Naval Medical Center Portsmouth

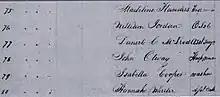
1832 hospital muster enumerating Madeline Flanders nurse and other early Gosport (Norfolk) Naval Hospital employees

In June 1855, the steamer USS "Franklin" put into Norfolk after sailing from the West Indies. Mosquitoes carrying Yellow Fever escaped when the vessel docked. As the mosquitoes spread, the local population quickly succumbed to the disease. Two months later, with 20 to 70 citizens a day being stricken, representatives of Portsmouth appealed to the Navy to help treat townspeople. The hospital was then opened to the local population and 587 citizens were treated. In appreciation, the Common Council of Portsmouth presented gold medals to six naval surgeons.